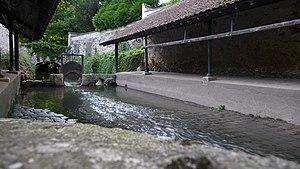
L'ancien lavoir du XIXe siècle de la Queue-en-Brie, France.
La Queue-en-Brie est une commune française située dans le département du Val-de-Marne, en région Île-de-France.
Le Morbras est une rivière d'Île-de-France, dans les deux départements de Seine-et-Marne et du Val-de-Marne, en région Île-de-France et un affluent de la Marne en rive gauche, donc un sous-affluent de la Seine.